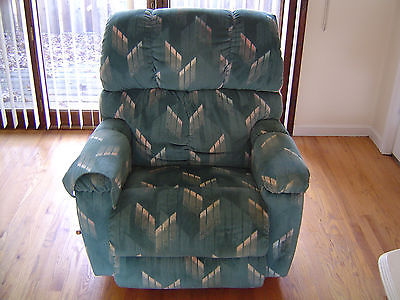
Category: chair